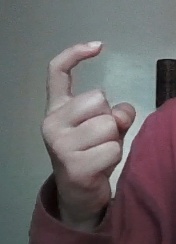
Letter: ra